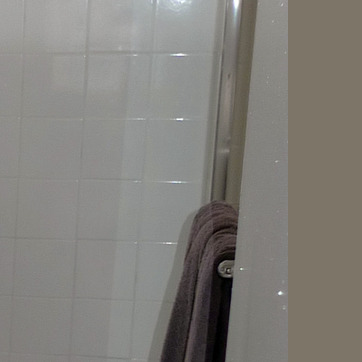
Material: tile